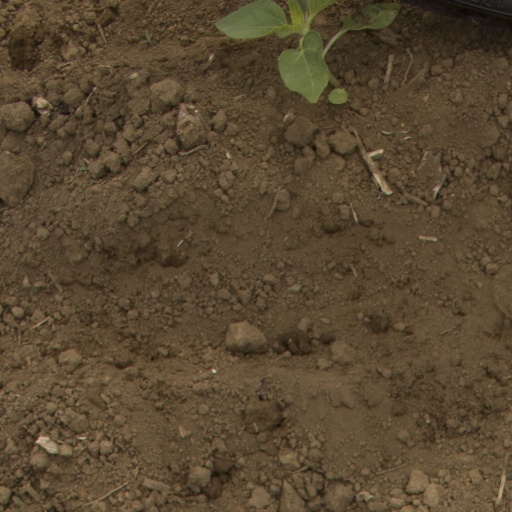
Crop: Jerusalem artichoke